Ziapelta

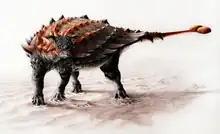
Artistic illustration

"Ziapelta" is known from a complete skull and specimens of first cervical half ring, so its head and cervical armor may have been separated from the body before the specimen was buried.